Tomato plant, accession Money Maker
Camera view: horizontal (90 deg, fisheye); turntable rotation: 270 degrees
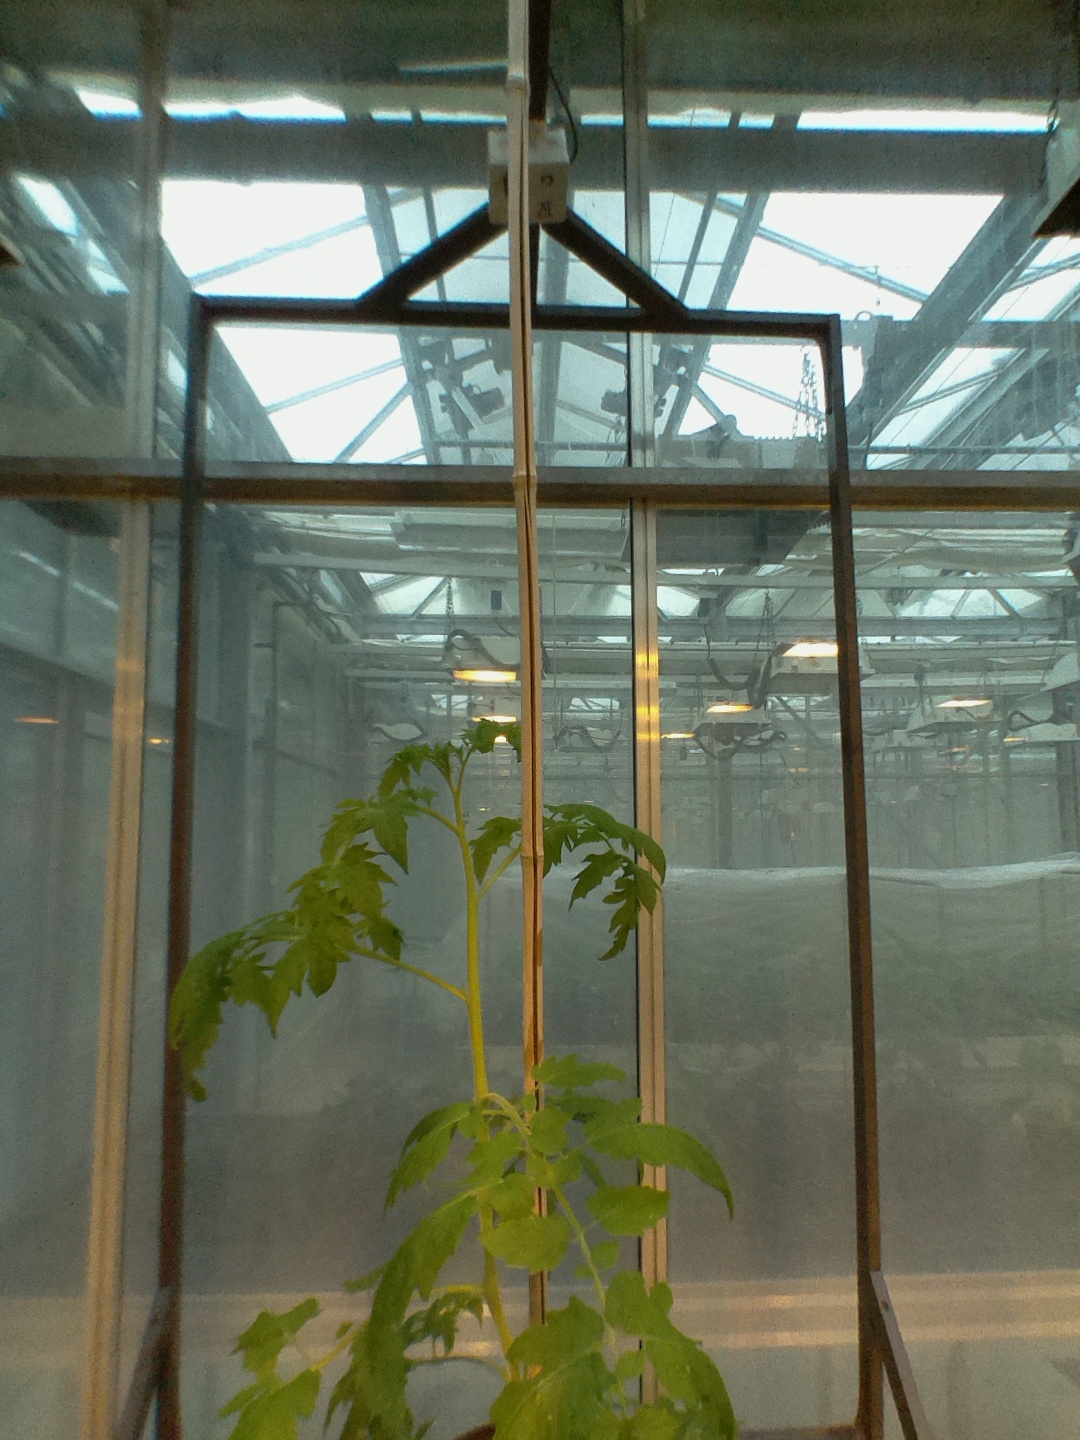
BBCH growth stage 53: 3 inflorescences visible